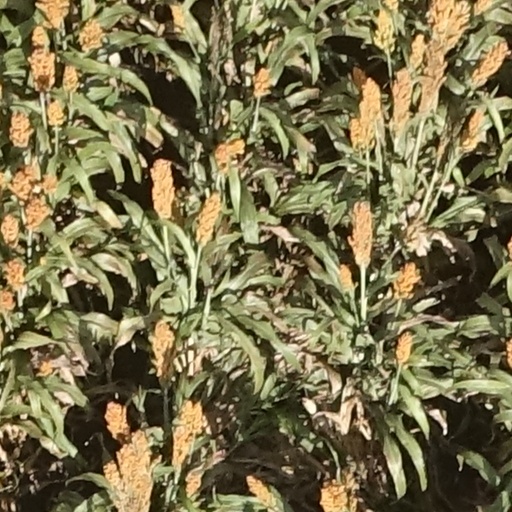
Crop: sorghum